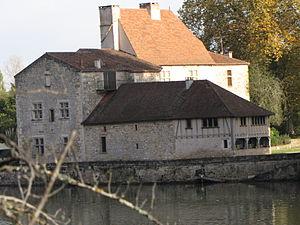
Château de Ladhuie
Cet article recense une partie des monuments historiques de Lot-et-Garonne, en France.
Montayral est une commune du Sud-Ouest de la France, située dans le département de Lot-et-Garonne.